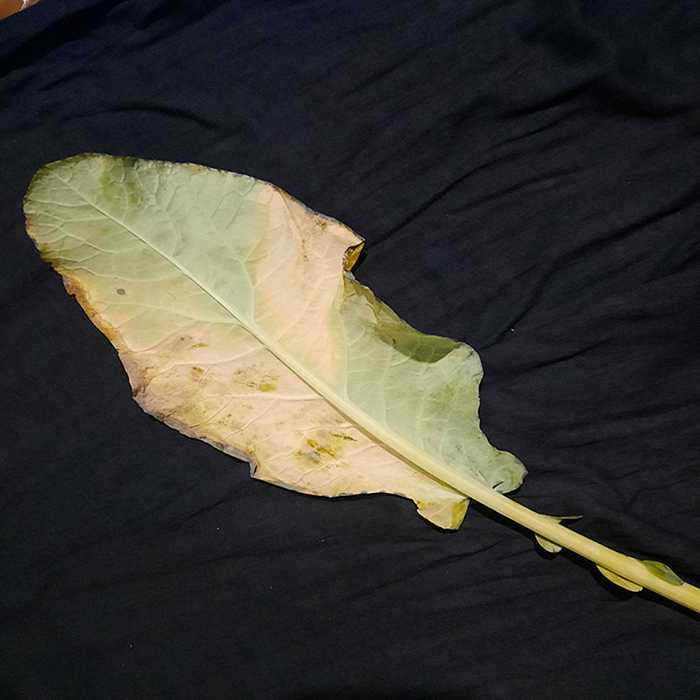
Plant: Cauliflower
Label: Black Rot